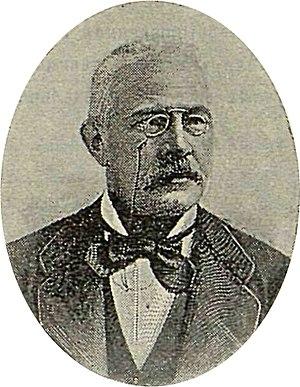
Liste des ministres des Affaires étrangères de 1802 jusqu'au 7 novembre 1917. Le ministère des Affaires étrangères de l'Empire russe fut chargé des relations extérieures avec les pays étrangers. Le Collège des Affaires étrangères créé en 1718 précéda le ministère des Affaires étrangères.